Graines Castle

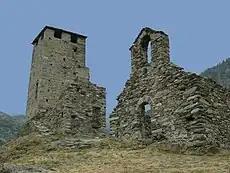
The donjon and the chapel.

The donjon is square in plan, with a side of more than 5.5 m. It was the castle's keep and the residence of the castellan or the lord. The entrance was at some five metres from the ground, and could be accessed only by a ladder which could be removed during sieges. A wing was later added to enlarge the tower.